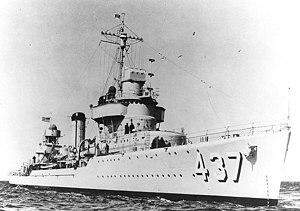
La bataille navale de Casablanca était une série d'engagements navals livrés entre les navires de l'United States Navy couvrant l'invasion de l'Afrique du Nord et des navires de l'État français défendant la neutralité du Protectorat français du Maroc conformément à l'Armistice du 22 juin 1940 signé à Compiègne pendant la Seconde Guerre mondiale.